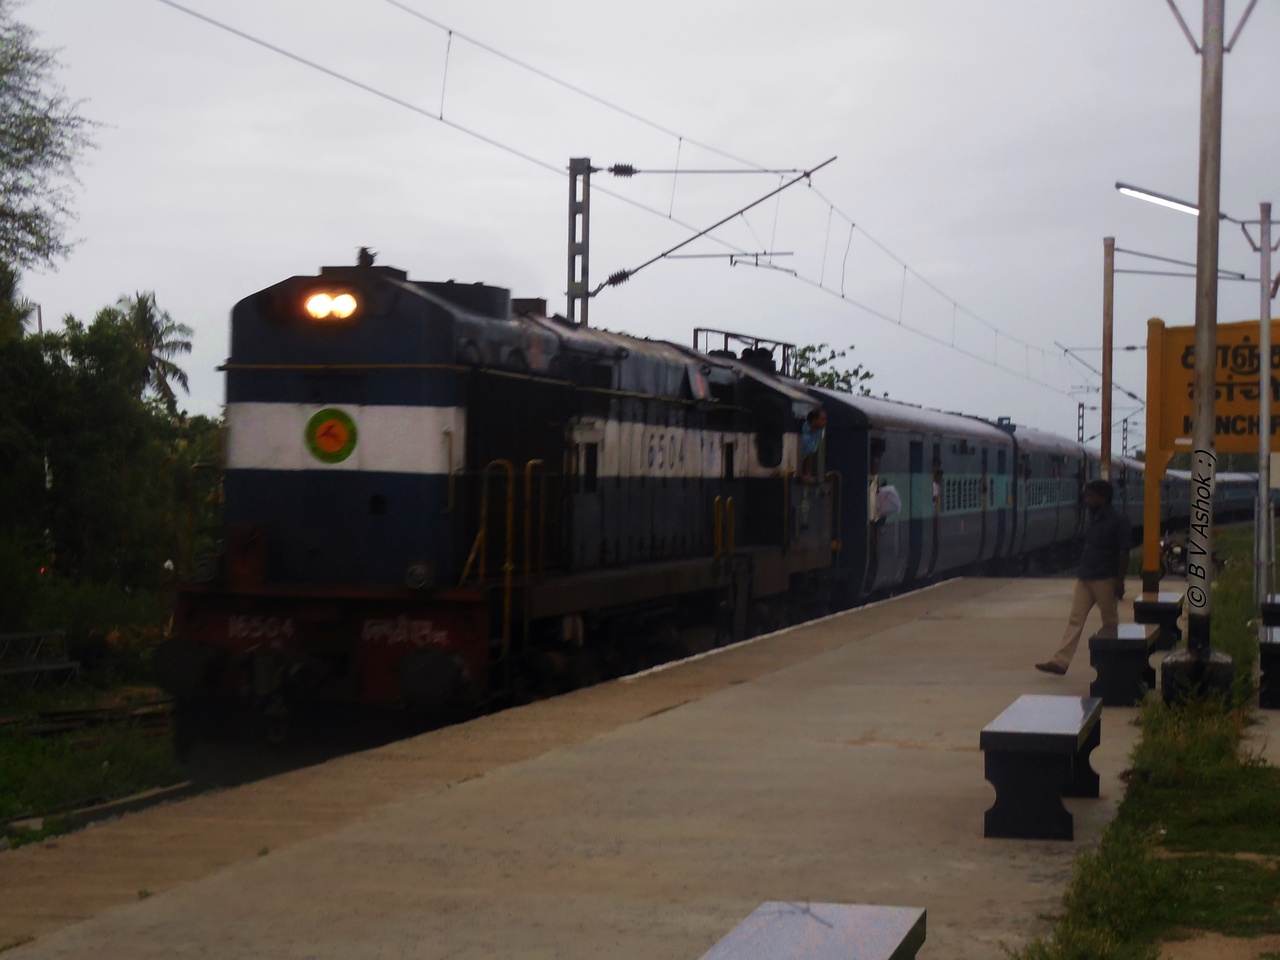
ED WDM-3A 16504 comes to platform 3 of Kanchipuram for its scheduled halt with 16352 Nagercoil - Mumbai CST Balaji Express..